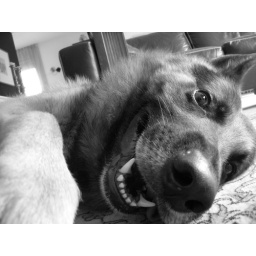
a german shepard dog in black & white